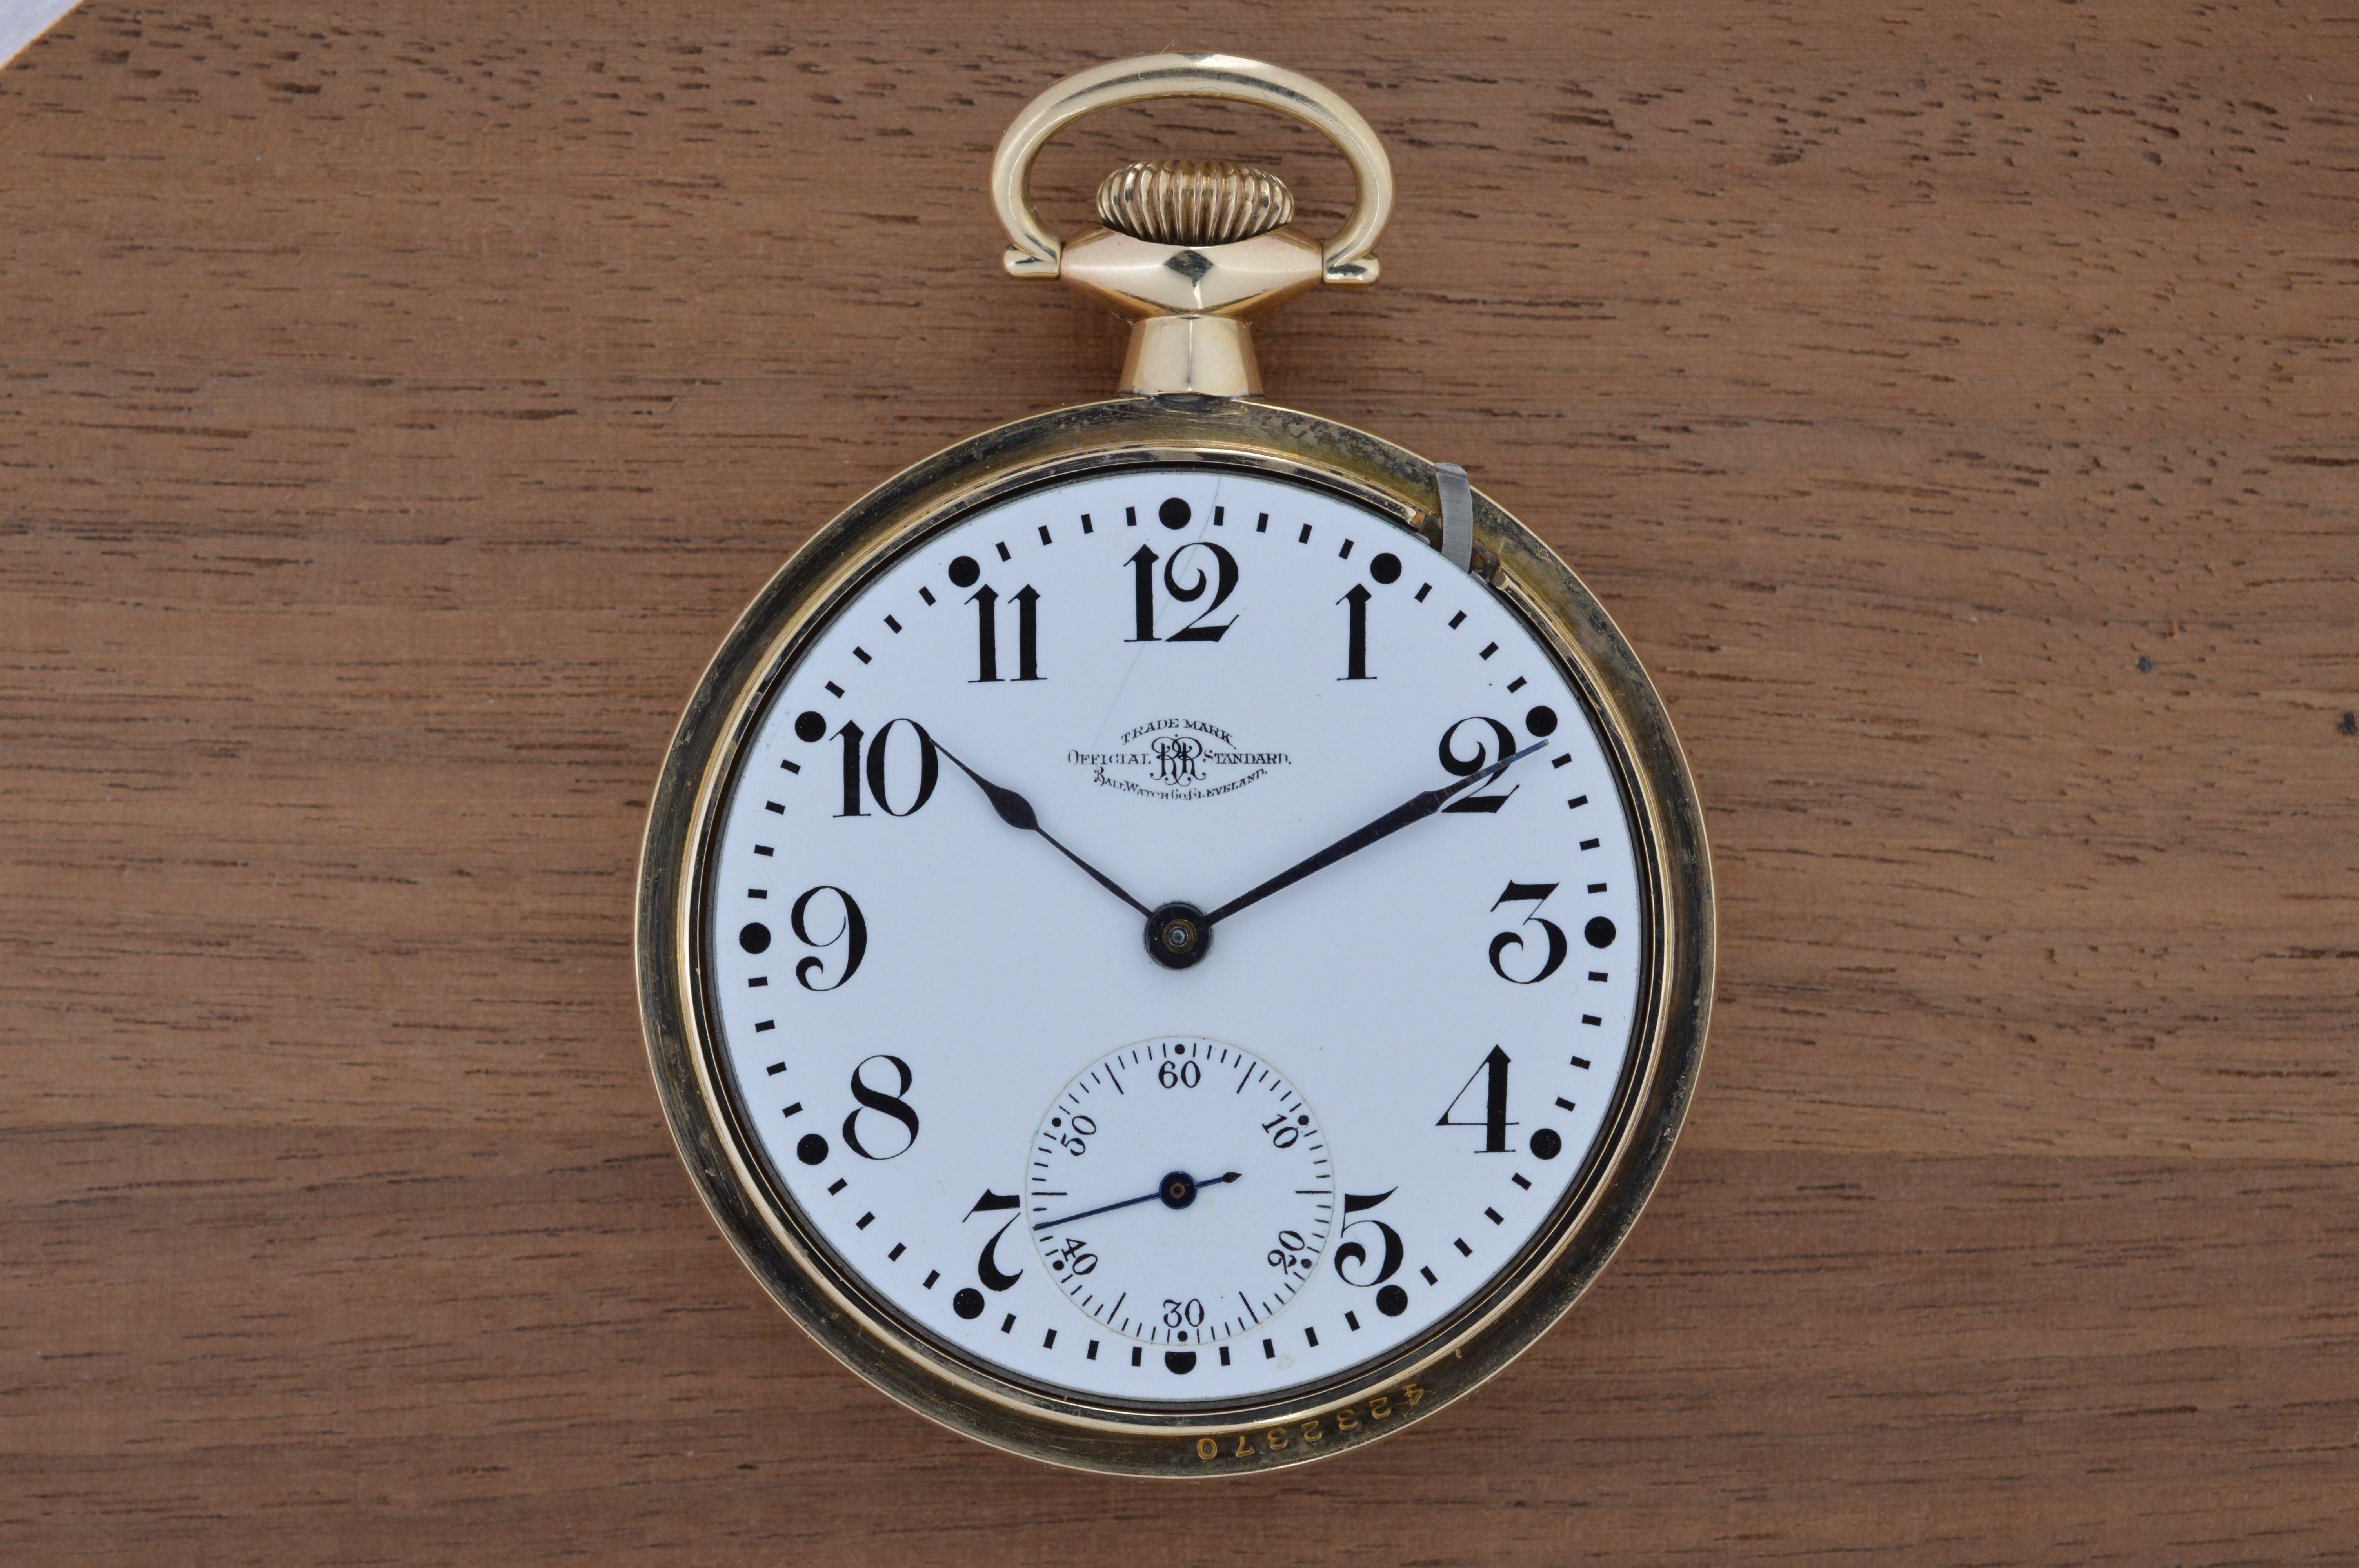
watch, hand, antique, clock, time, old, pocket watch, ball watch company